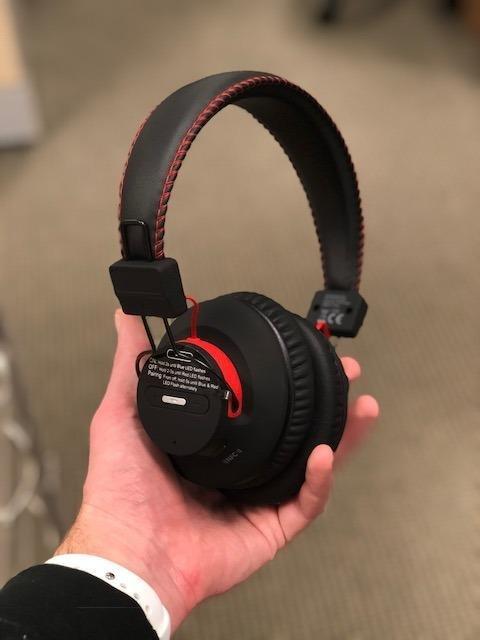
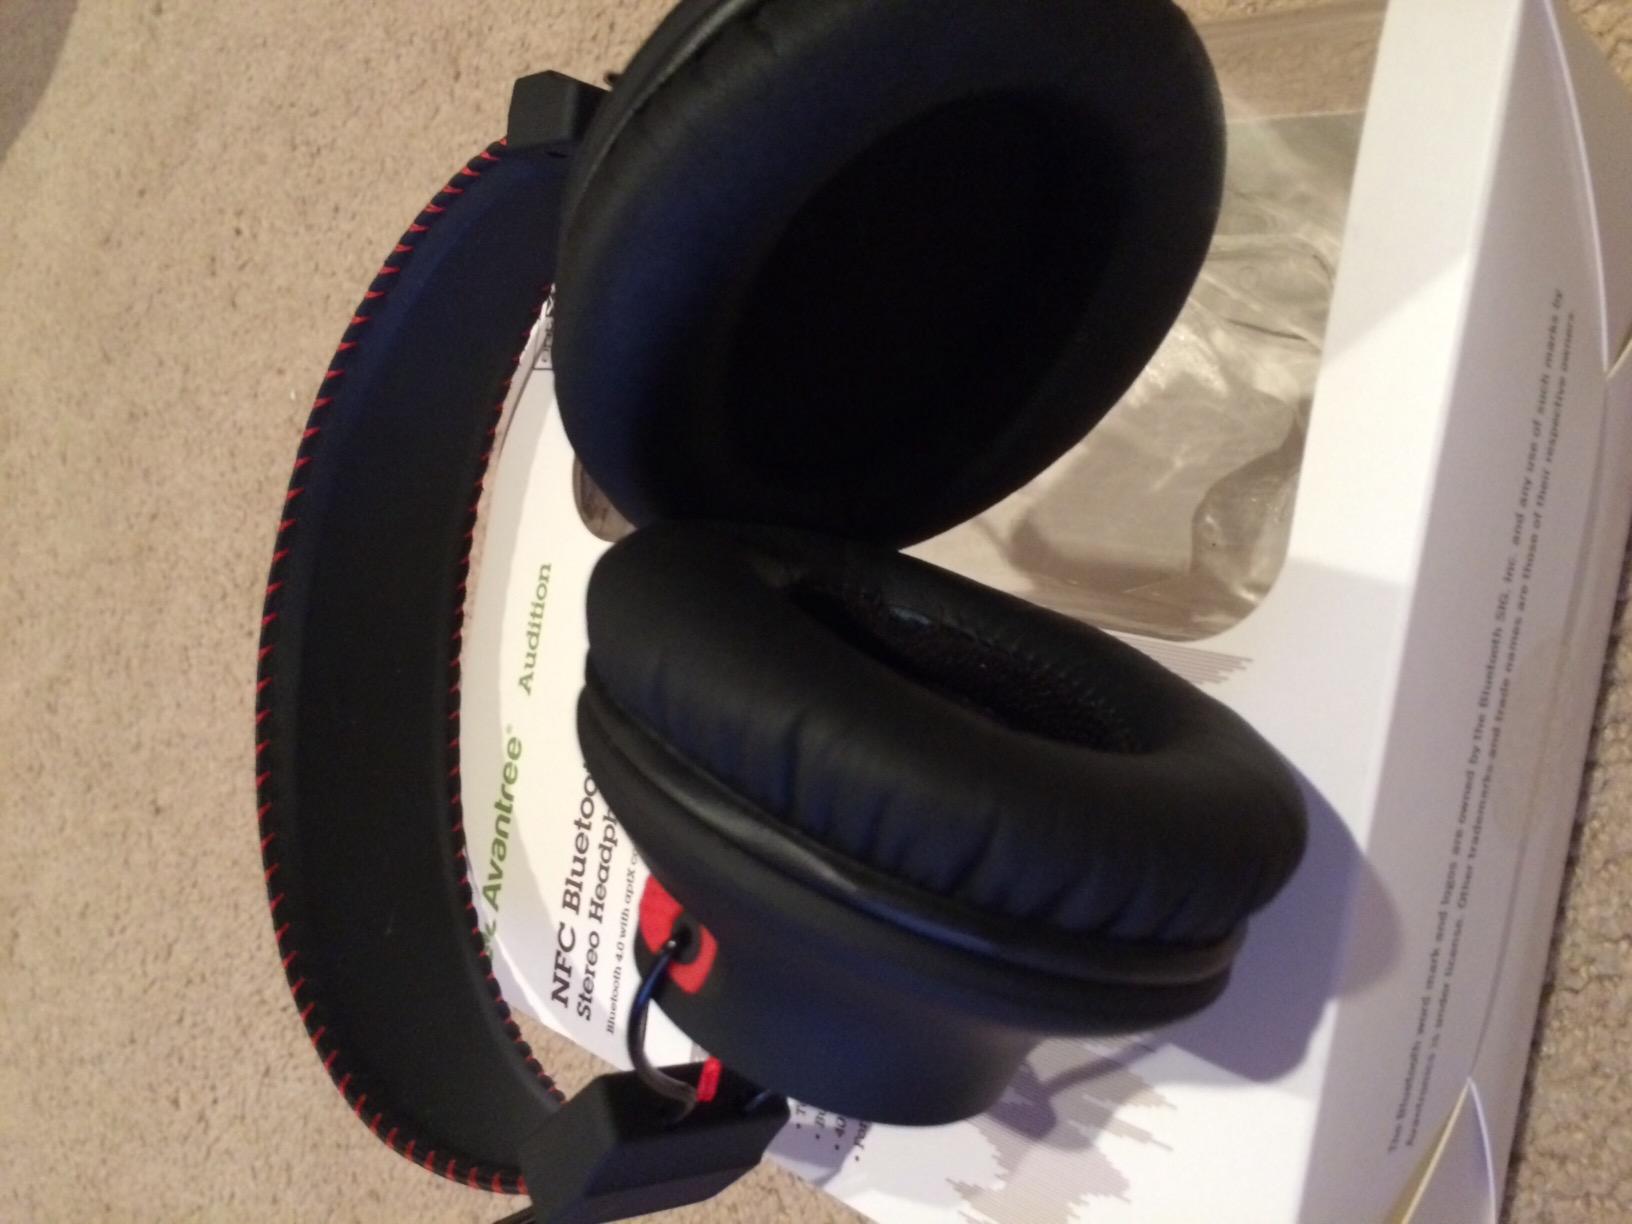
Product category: headphones
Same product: yes